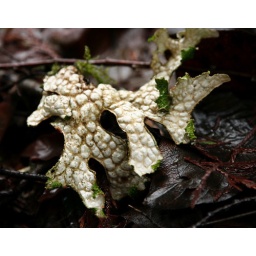
on the forest floor near mt baker, wa